History of North Carolina

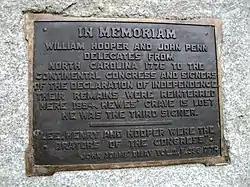
Signers Monument, Guilford Courthouse National Military Park, in Greensboro

The demand for independence came from local grassroots organizations called "Committees of Safety". The First Continental Congress had urged their creation in 1774. By 1775, they had become counter-governments that gradually replaced royal authority and took control of local governments. They regulated the economy, politics, morality, and militia of their individual communities, but many local feuds were played out under ostensibly political affiliations. After December 1776 they came under the control of a more powerful central authority, the Council of Safety.